Anchorwoman (TV series)

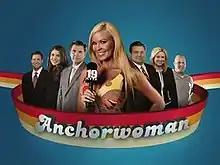

Anchorwoman is a partially scripted American comedy/reality hybrid television series that aired on Fox in August 2007. The series was canceled after airing two back to back episodes due to low ratings.